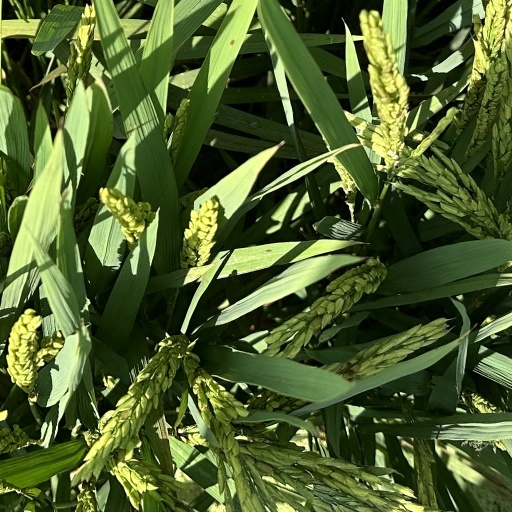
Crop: rice